San Cosme y Damián

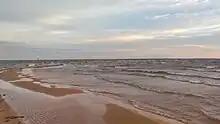
Sand dunes of San Cosme y Damián, from the island of Ybycuí

To the north of San Cosme y Damián is the district of Coronel Bogado. To the west is Misiones Department and the district of General Delgado. The Paraná river runs through the southern border and separates the district from Argentina. Major towns in this district include Tiburcio Bogado, Lomas Valentinas, San Lorenzo (Colonia Voluntad), Cambyretá, Tiburcio Bogado, Pirity, Potrero Yvate, San Mauricio and Atinguy.